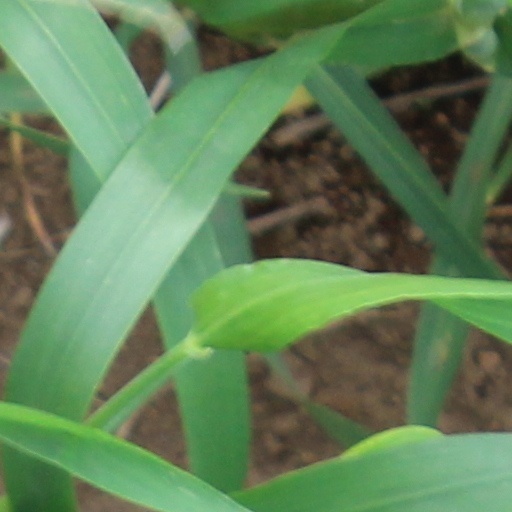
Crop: wheat